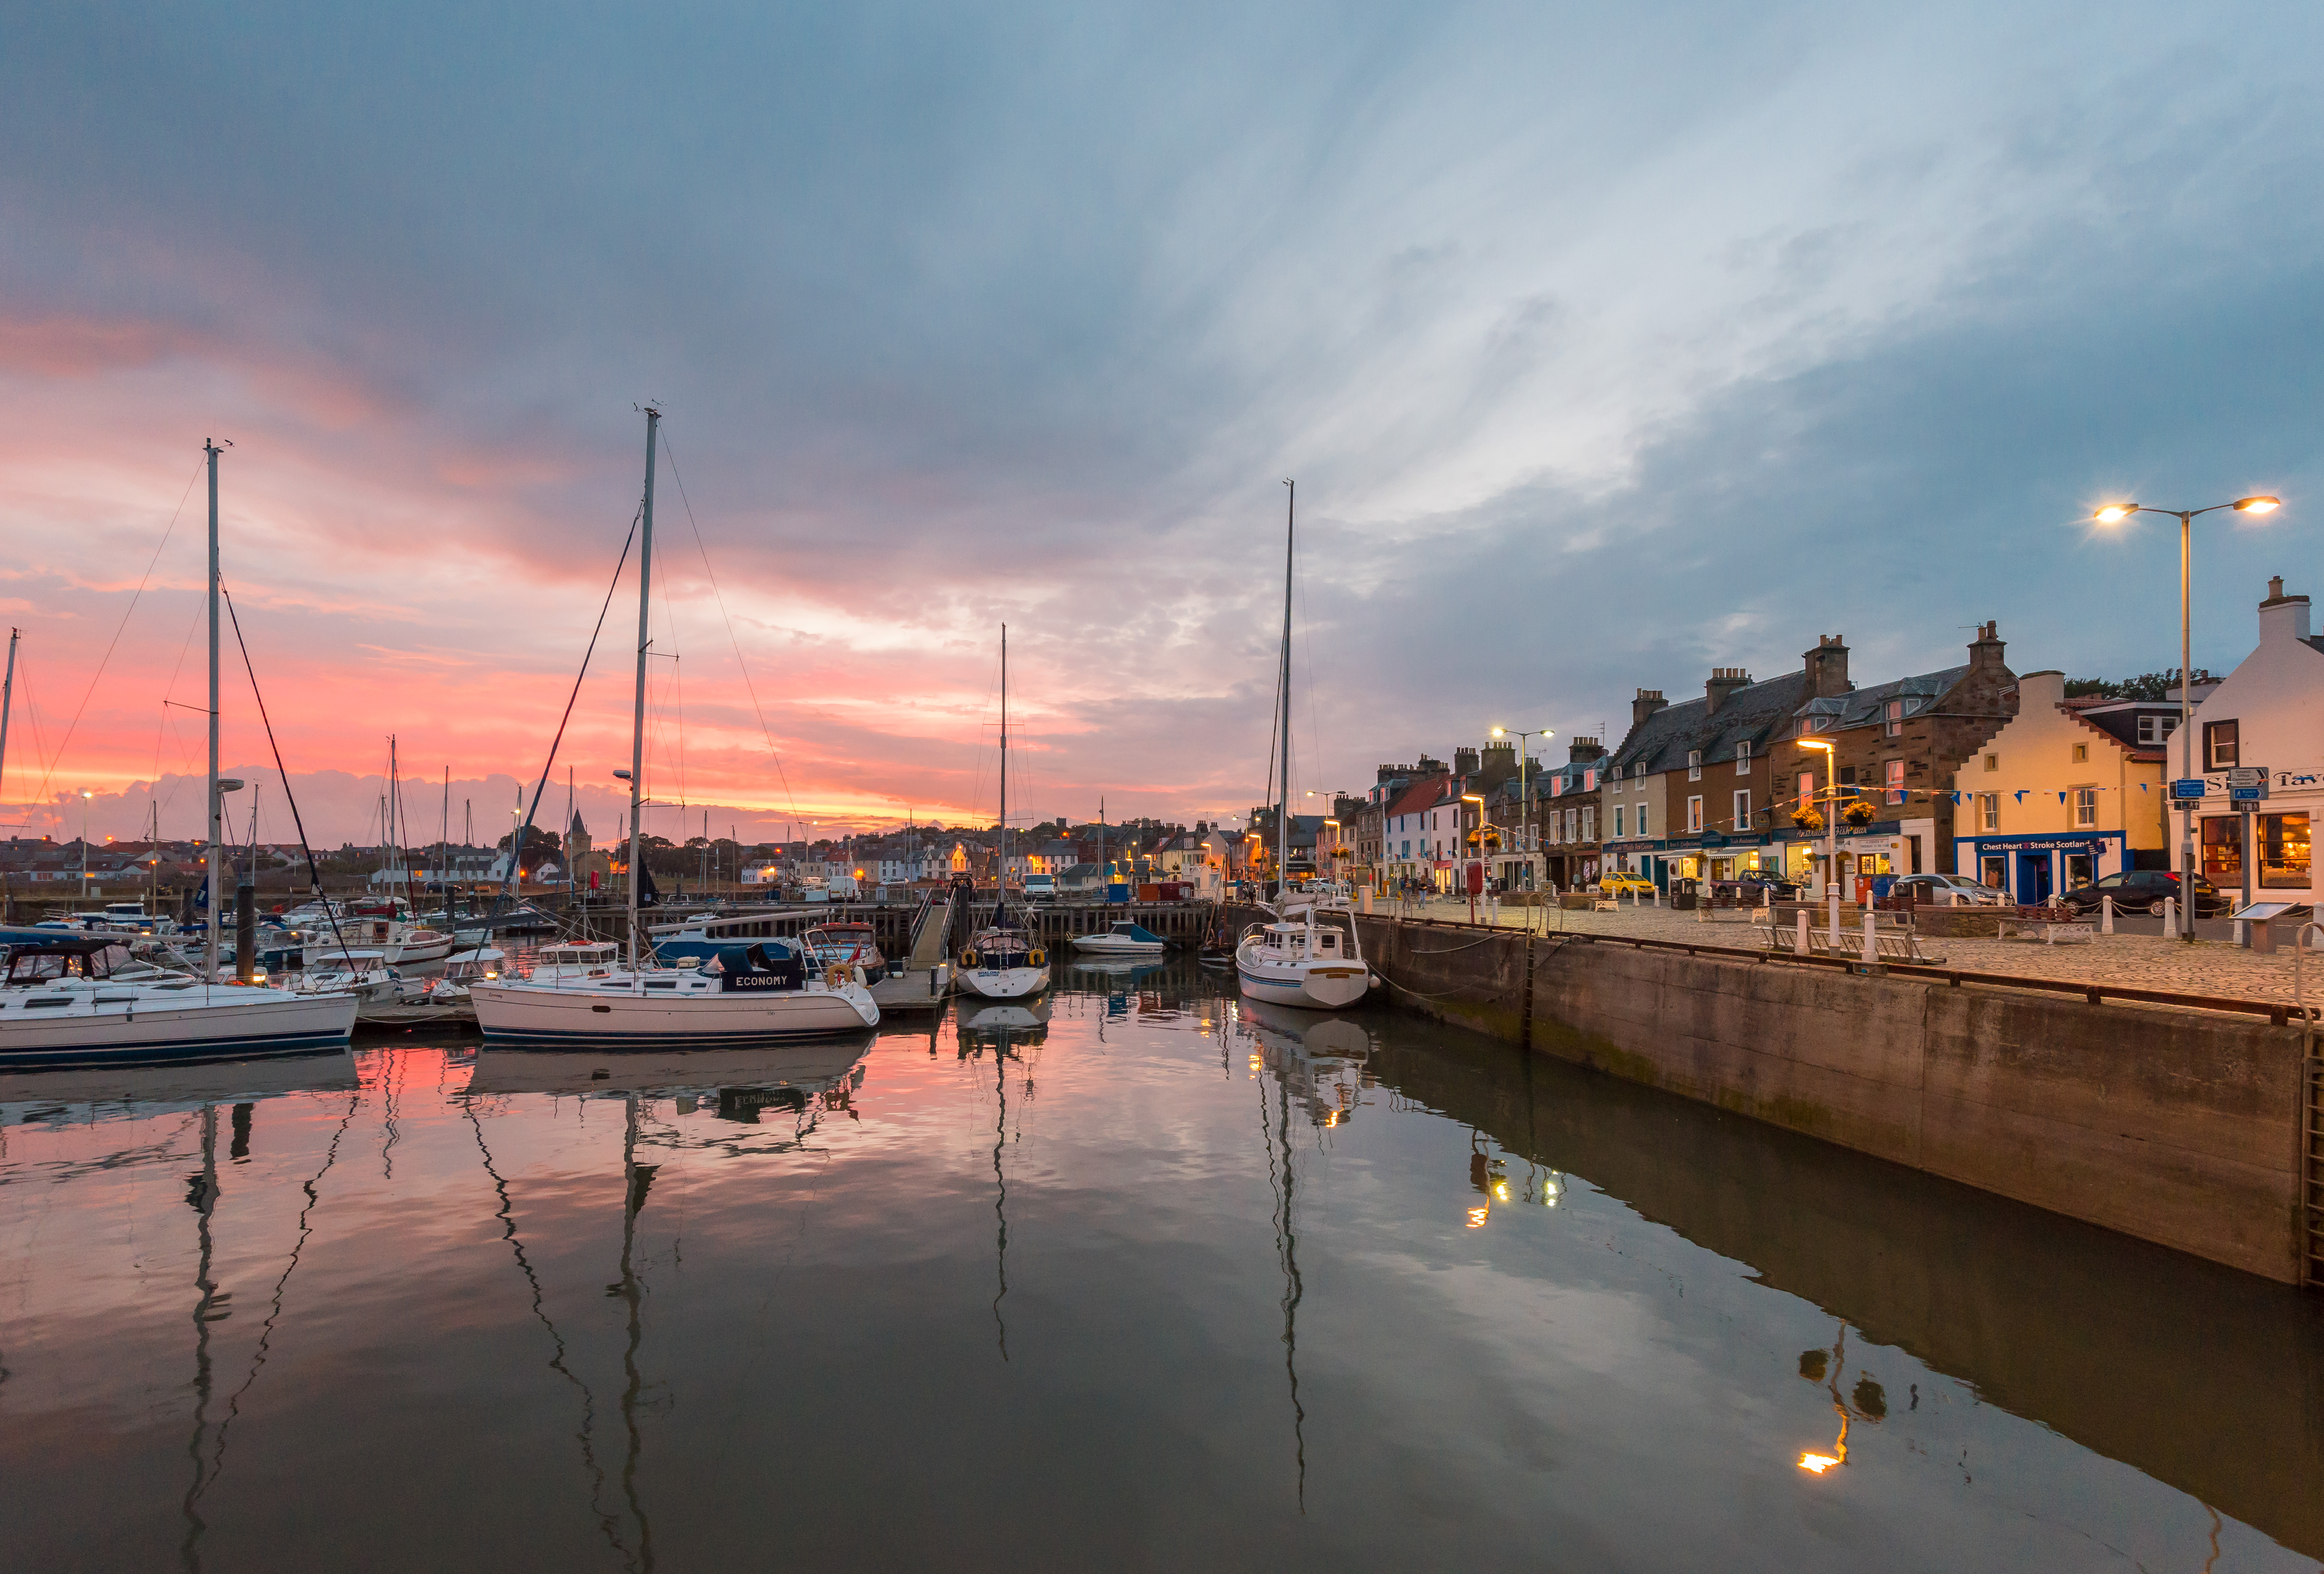
sea, ocean, dock, sunset, boat, morning, river, cityscape, dusk, evening, reflection, vehicle, harbor, harbour, marina, port, nikon, waterway, reflections, scotland, channel, d750, fife, anstruther